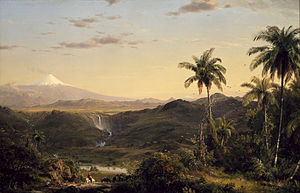
Cotopaxi
Frederic Edwin Church, Cotopaxi, 1855, Museum of Fine Arts, Houston
"Cotopaxi er navnet på Ecuadors næsthøjeste og mest aktive vulkan. Desuden lægger den navn til provinsen og den naturpark der omgiver den. Vulkanen var sidst i udbrud i foråret 2006 – hvor der var ""askeregn"" i blandt andet Quito.